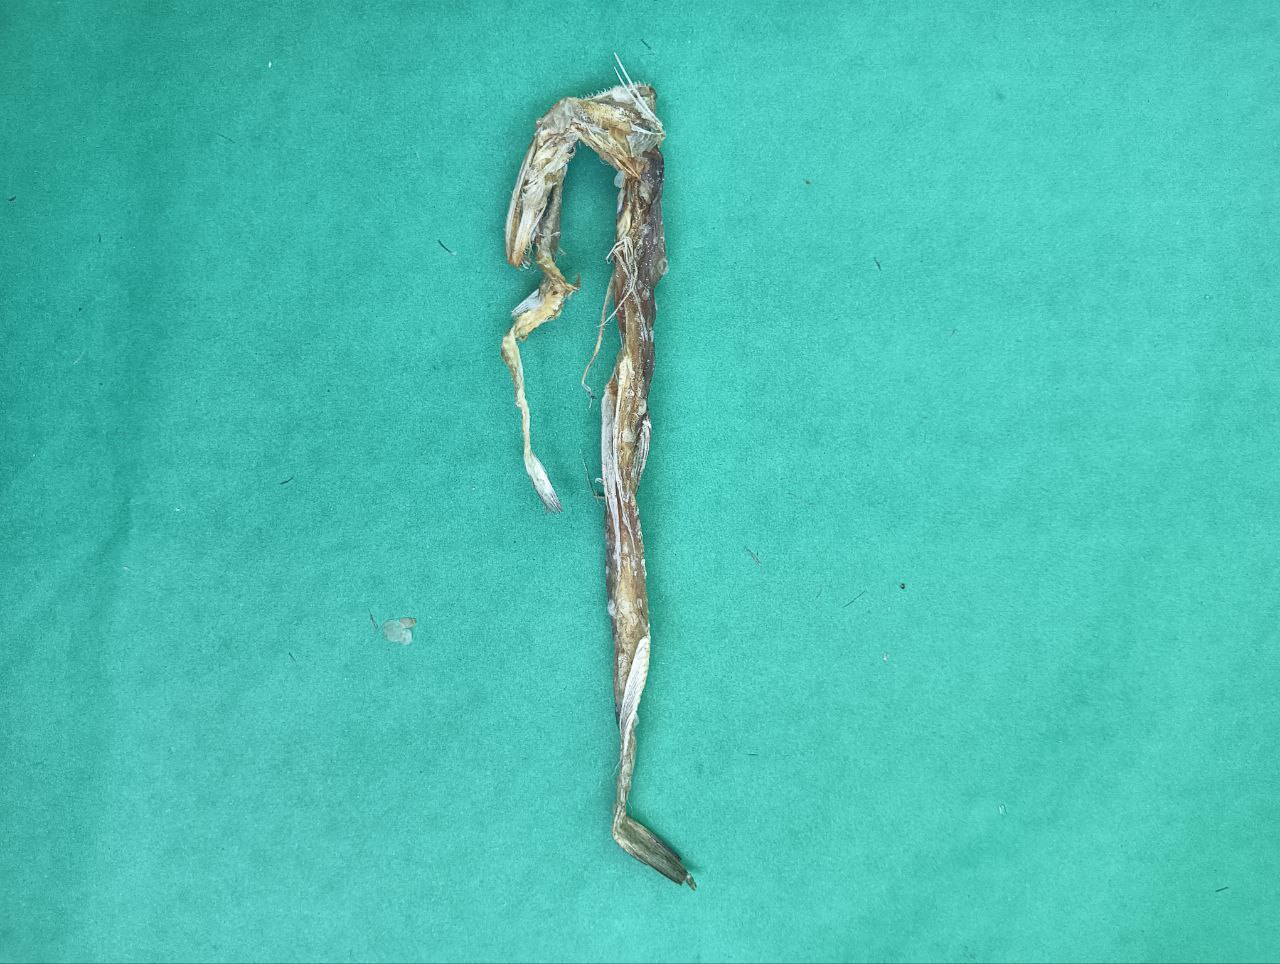
Species: Loitta